Jungle Master

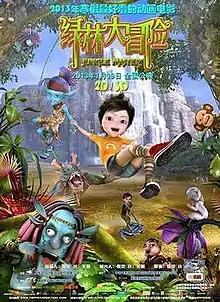
Chinese theatrical poster.

Jungle Master is a 2013 Chinese computer-animated film directed by Kerr Xu. The English dub was written by Steve Kramer and features the voices of Victoria Justice, David Spade, Josh Peck, Jon Lovitz, Christopher Lloyd, and Jane Lynch.